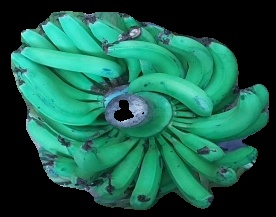
Variety: pachbale
Grade: grade3